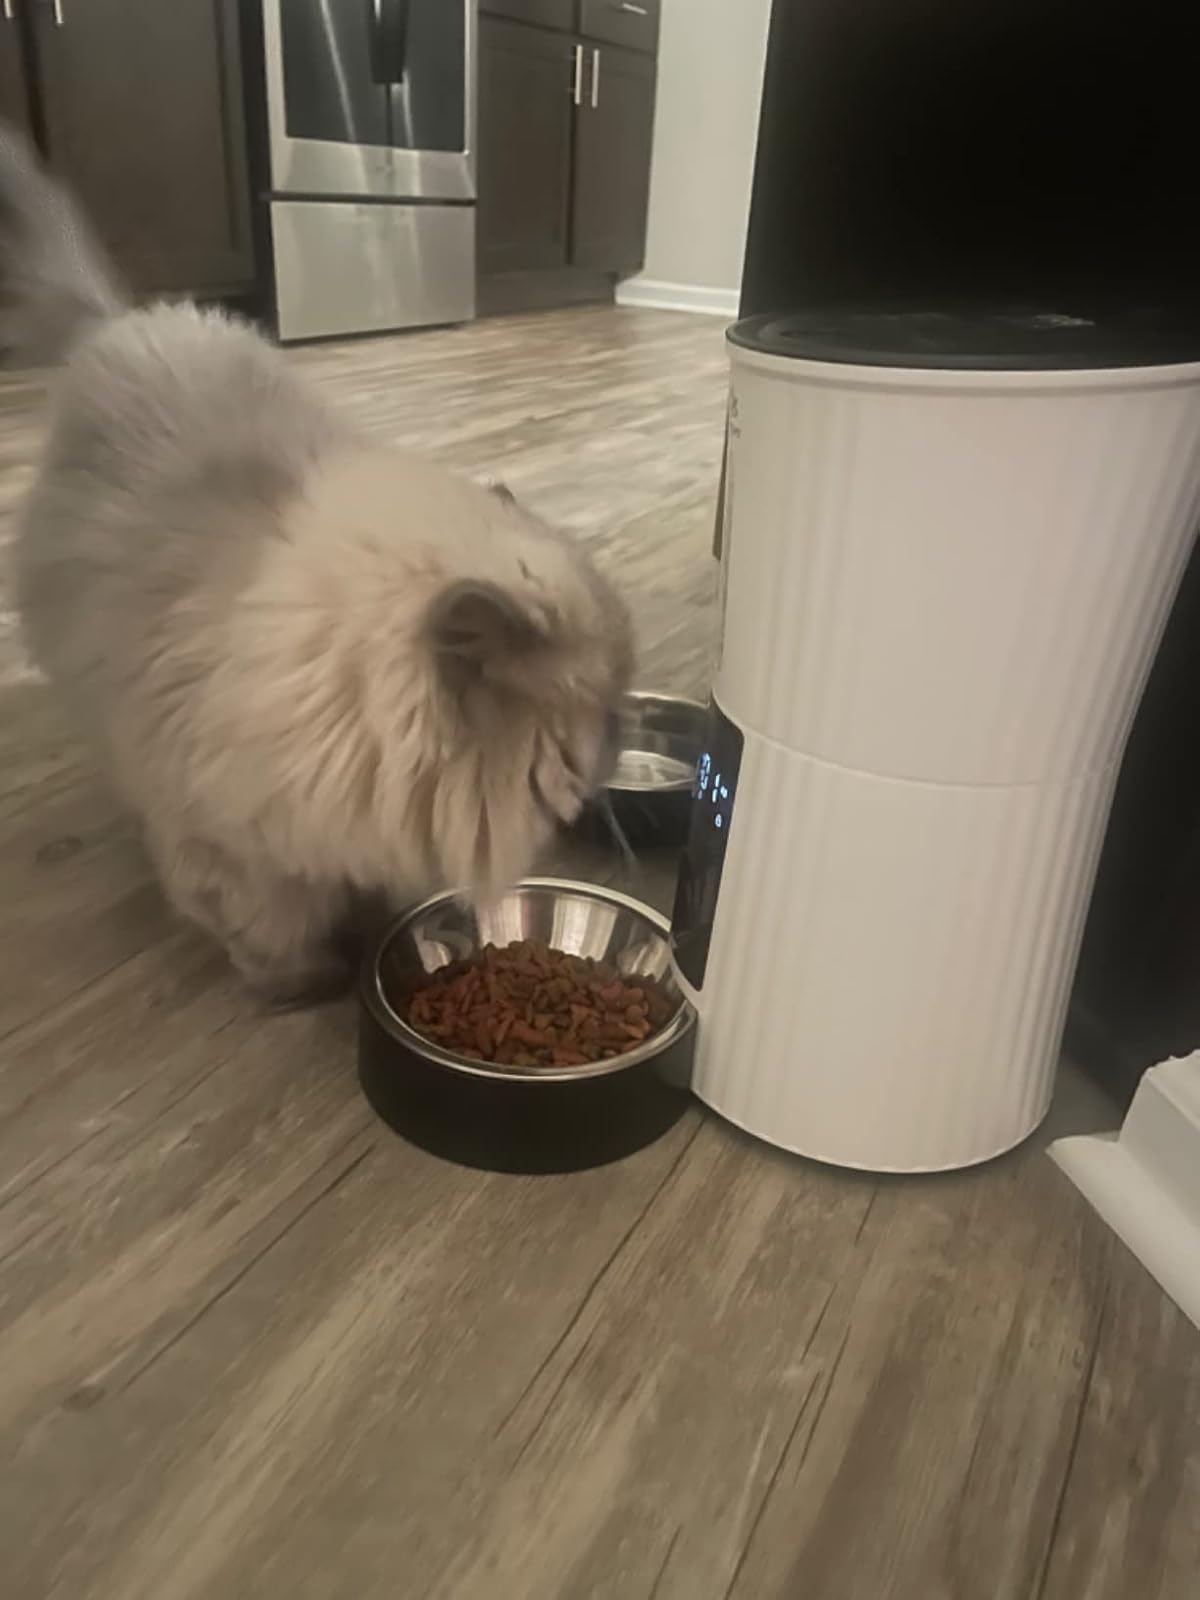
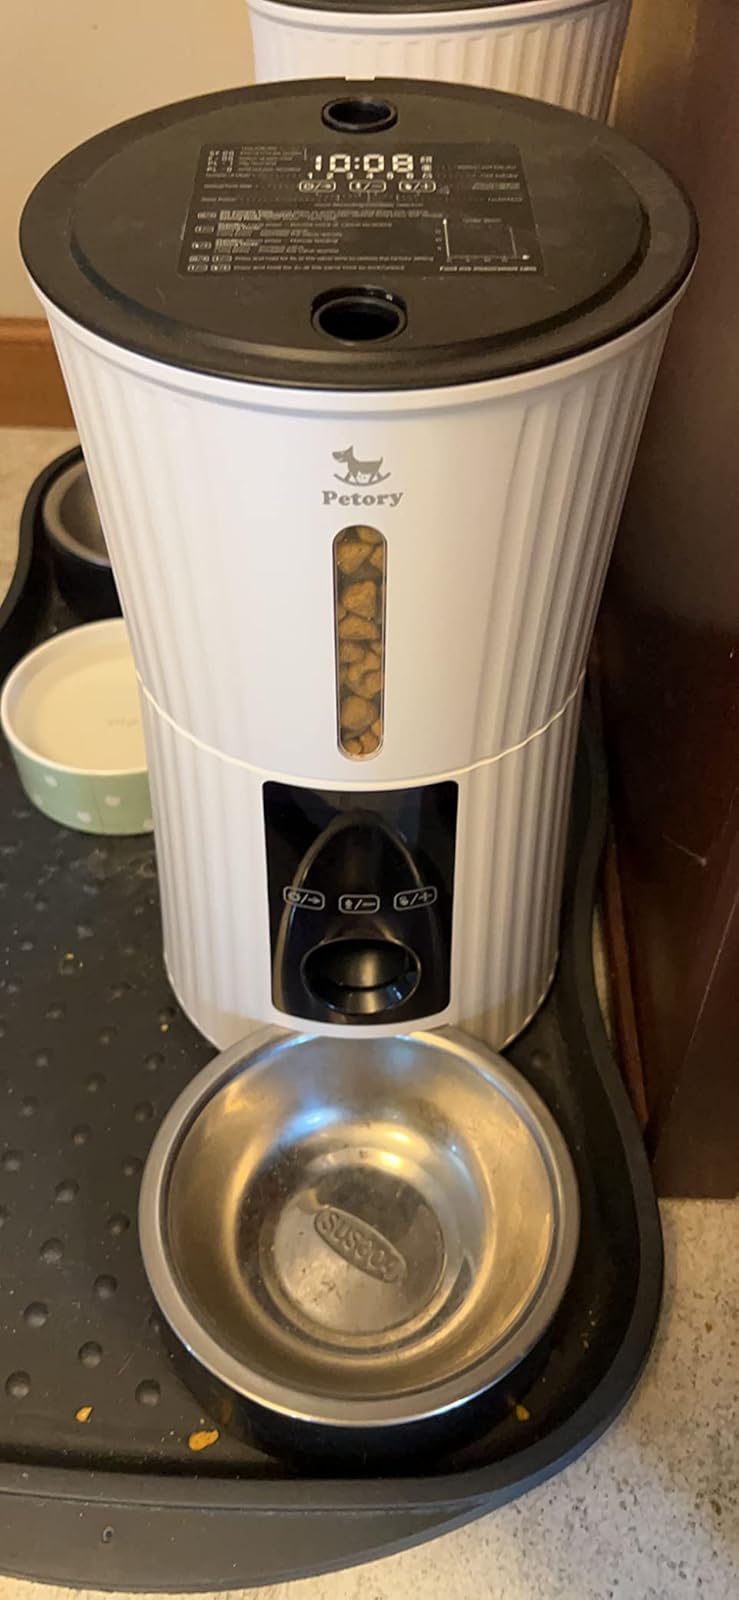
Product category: items_feeder
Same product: yes